Trần Ngọc Châu

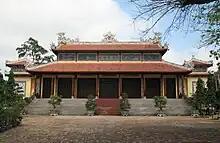
Pagoda in Huế

Arriving in Da Nang, Châu consulted separately first with the Buddhist monks, and then later with units of the army stationed in Da Nang (most of whose soldiers Châu describes as Catholics originally from northern Vietnam and anti-Buddhist). A Buddhist elder who arrived from Huế endorsed Châu to his co-religionists as a loyal Buddhist. As Da Nang mayor he ordered the release of Buddhists held in detention by the army. When an army colonel refused to obey Châu, he called Diệm who quickly replaced the rebellious colonel.